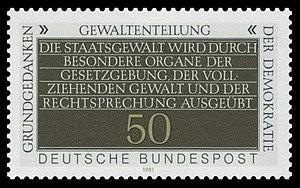
Le patriotisme constitutionnel est un concept allemand de citoyenneté qui s'oppose à l'appartenance ethnique comme fondement d'une nation. Selon ce concept, la nationalité est basée sur des valeurs politiques communes telles que le pluralisme, la démocratie et la liberté d'expression plutôt que sur le sang ou la langue.